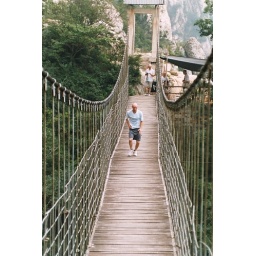
Wobbly bridge in Central China, midway through a 3 hour mountain walk